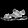
Label: Sandal